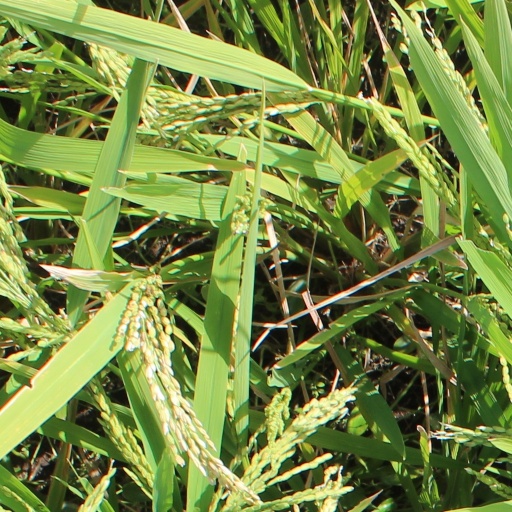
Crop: rice